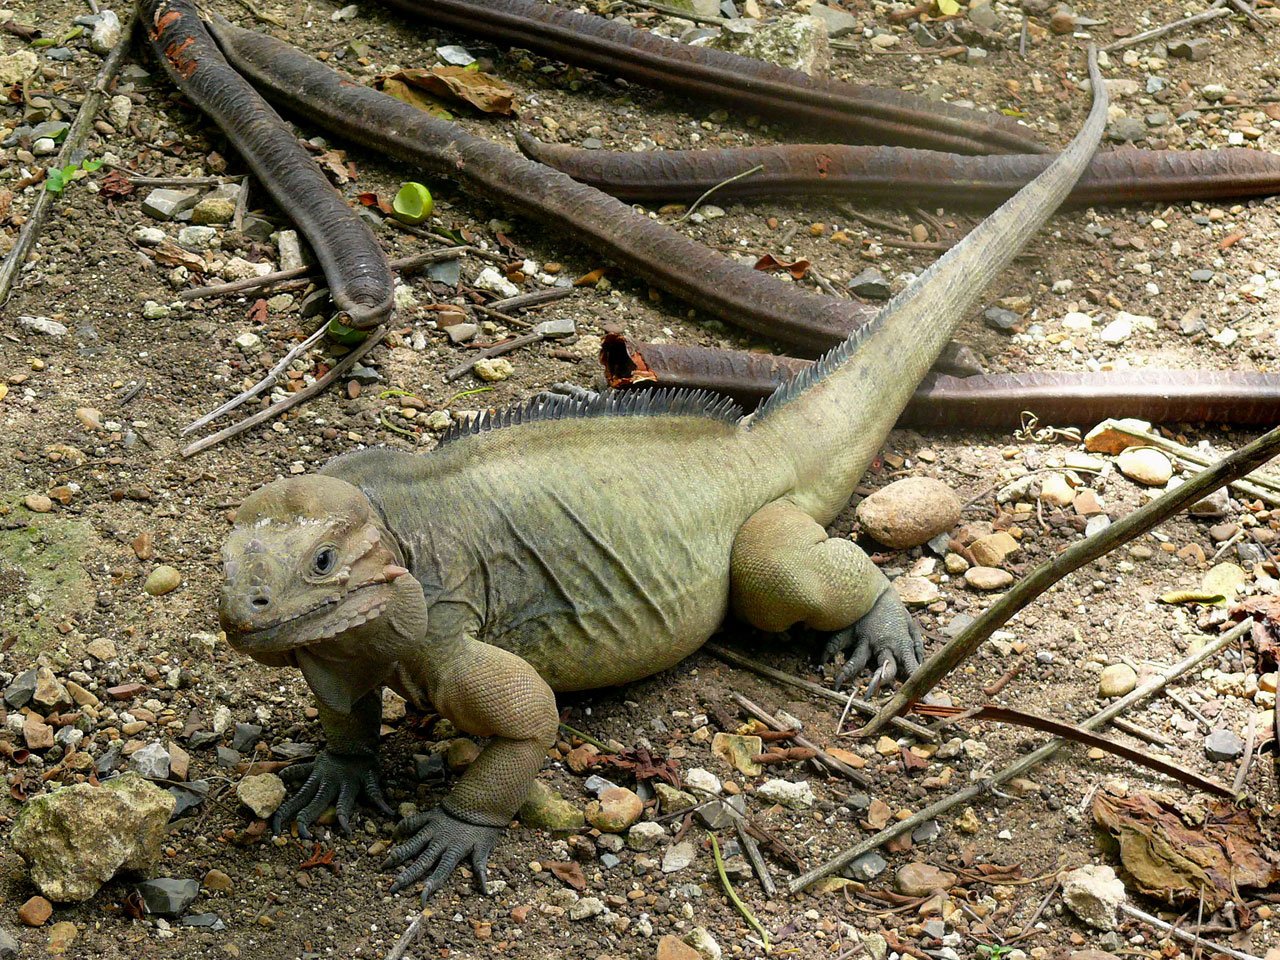
beach, nature, animal, country, wildlife, reptile, iguana, fauna, lizard, sunny, great, lovely, hot, vertebrate, dominican, republic, exotic, scaled reptile, lacertidae